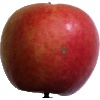
Label: Apple Crimson Snow 1